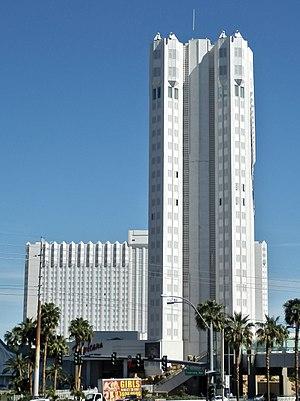
Le Tropicana Las Vegas est un hôtel-casino de Las Vegas. Il est situé à côté du MGM Grand Las Vegas, au bout du Strip, l'avenue qui traverse la ville.